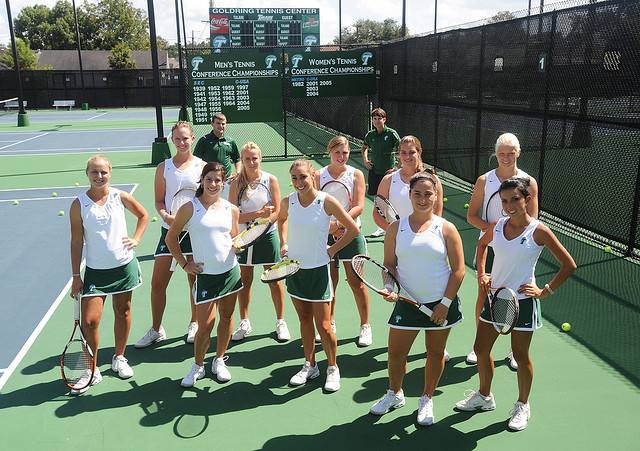
các vận động viên tennis mặc áo trắng đang cầm vợt tạo dáng chụp hình